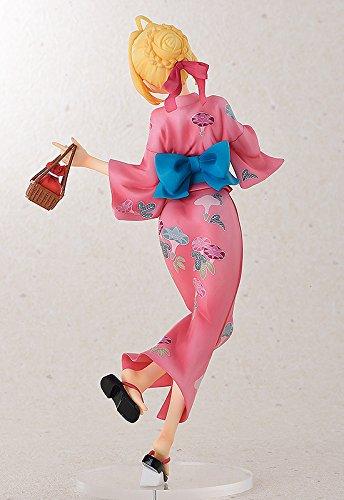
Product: FREEing Fate/Grand Order: Saber/Nero Claudius (Yukata Version) 1: 8 Scale PVC Figure
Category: Toys & Games | Collectible Toys | Statues, Bobbleheads & Busts | Statues
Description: Depicts the saber servant Nero Claudius wearing a yukata.
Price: $26.00
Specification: ProductDimensions:4x3x8.7inches|ItemWeight:10.6ounces|ShippingWeight:10.6ounces(Viewshippingratesandpolicies)|DomesticShipping:ItemcanbeshippedwithinU.S.|InternationalShipping:ThisitemcanbeshippedtoselectcountriesoutsideoftheU.S.LearnMore|ASIN:B078HSP8GT|Itemmodelnumber:NOV178278|Manufacturerrecommendedage:15yearsandup